Milford Haven Waterway

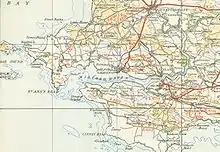
Milford Haven Waterway from 1946

Milford Haven Waterway is a natural harbour in Pembrokeshire, Wales. It is a ria or drowned valley which was flooded at the end of the last ice age. The Daugleddau estuary winds west to the sea. As one of the deepest natural harbours in the world, it is a busy shipping channel, trafficked by ferries from Pembroke Dock to Ireland, oil tankers and pleasure craft. Admiral Horatio Nelson, visiting the haven with the Hamiltons, described it as the next best natural harbour to Trincomalee in Ceylon (today's Sri Lanka) and "the finest port in Christendom". Much of the coastline of the Waterway is designated as a Site of Special Scientific Interest, listed as Milford Haven Waterway SSSI.